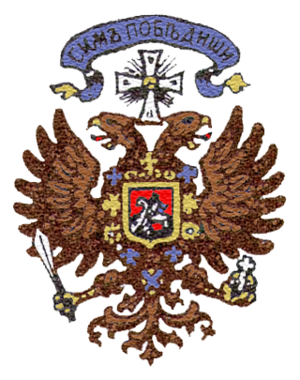
Emblème du gouvernement de Koltchak